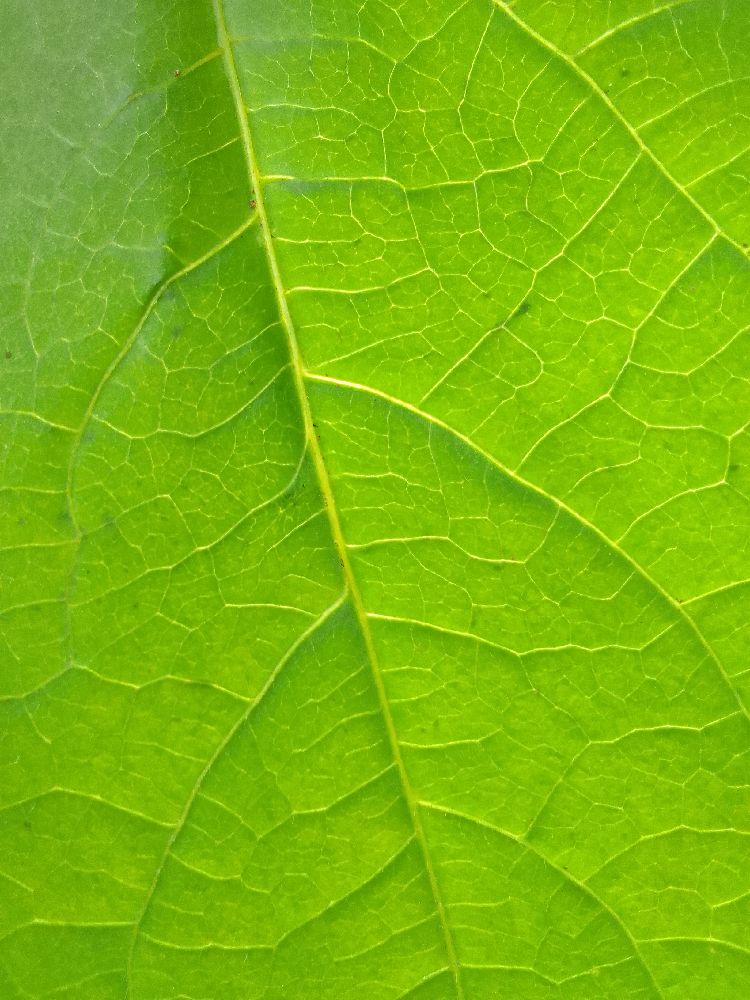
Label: healthy